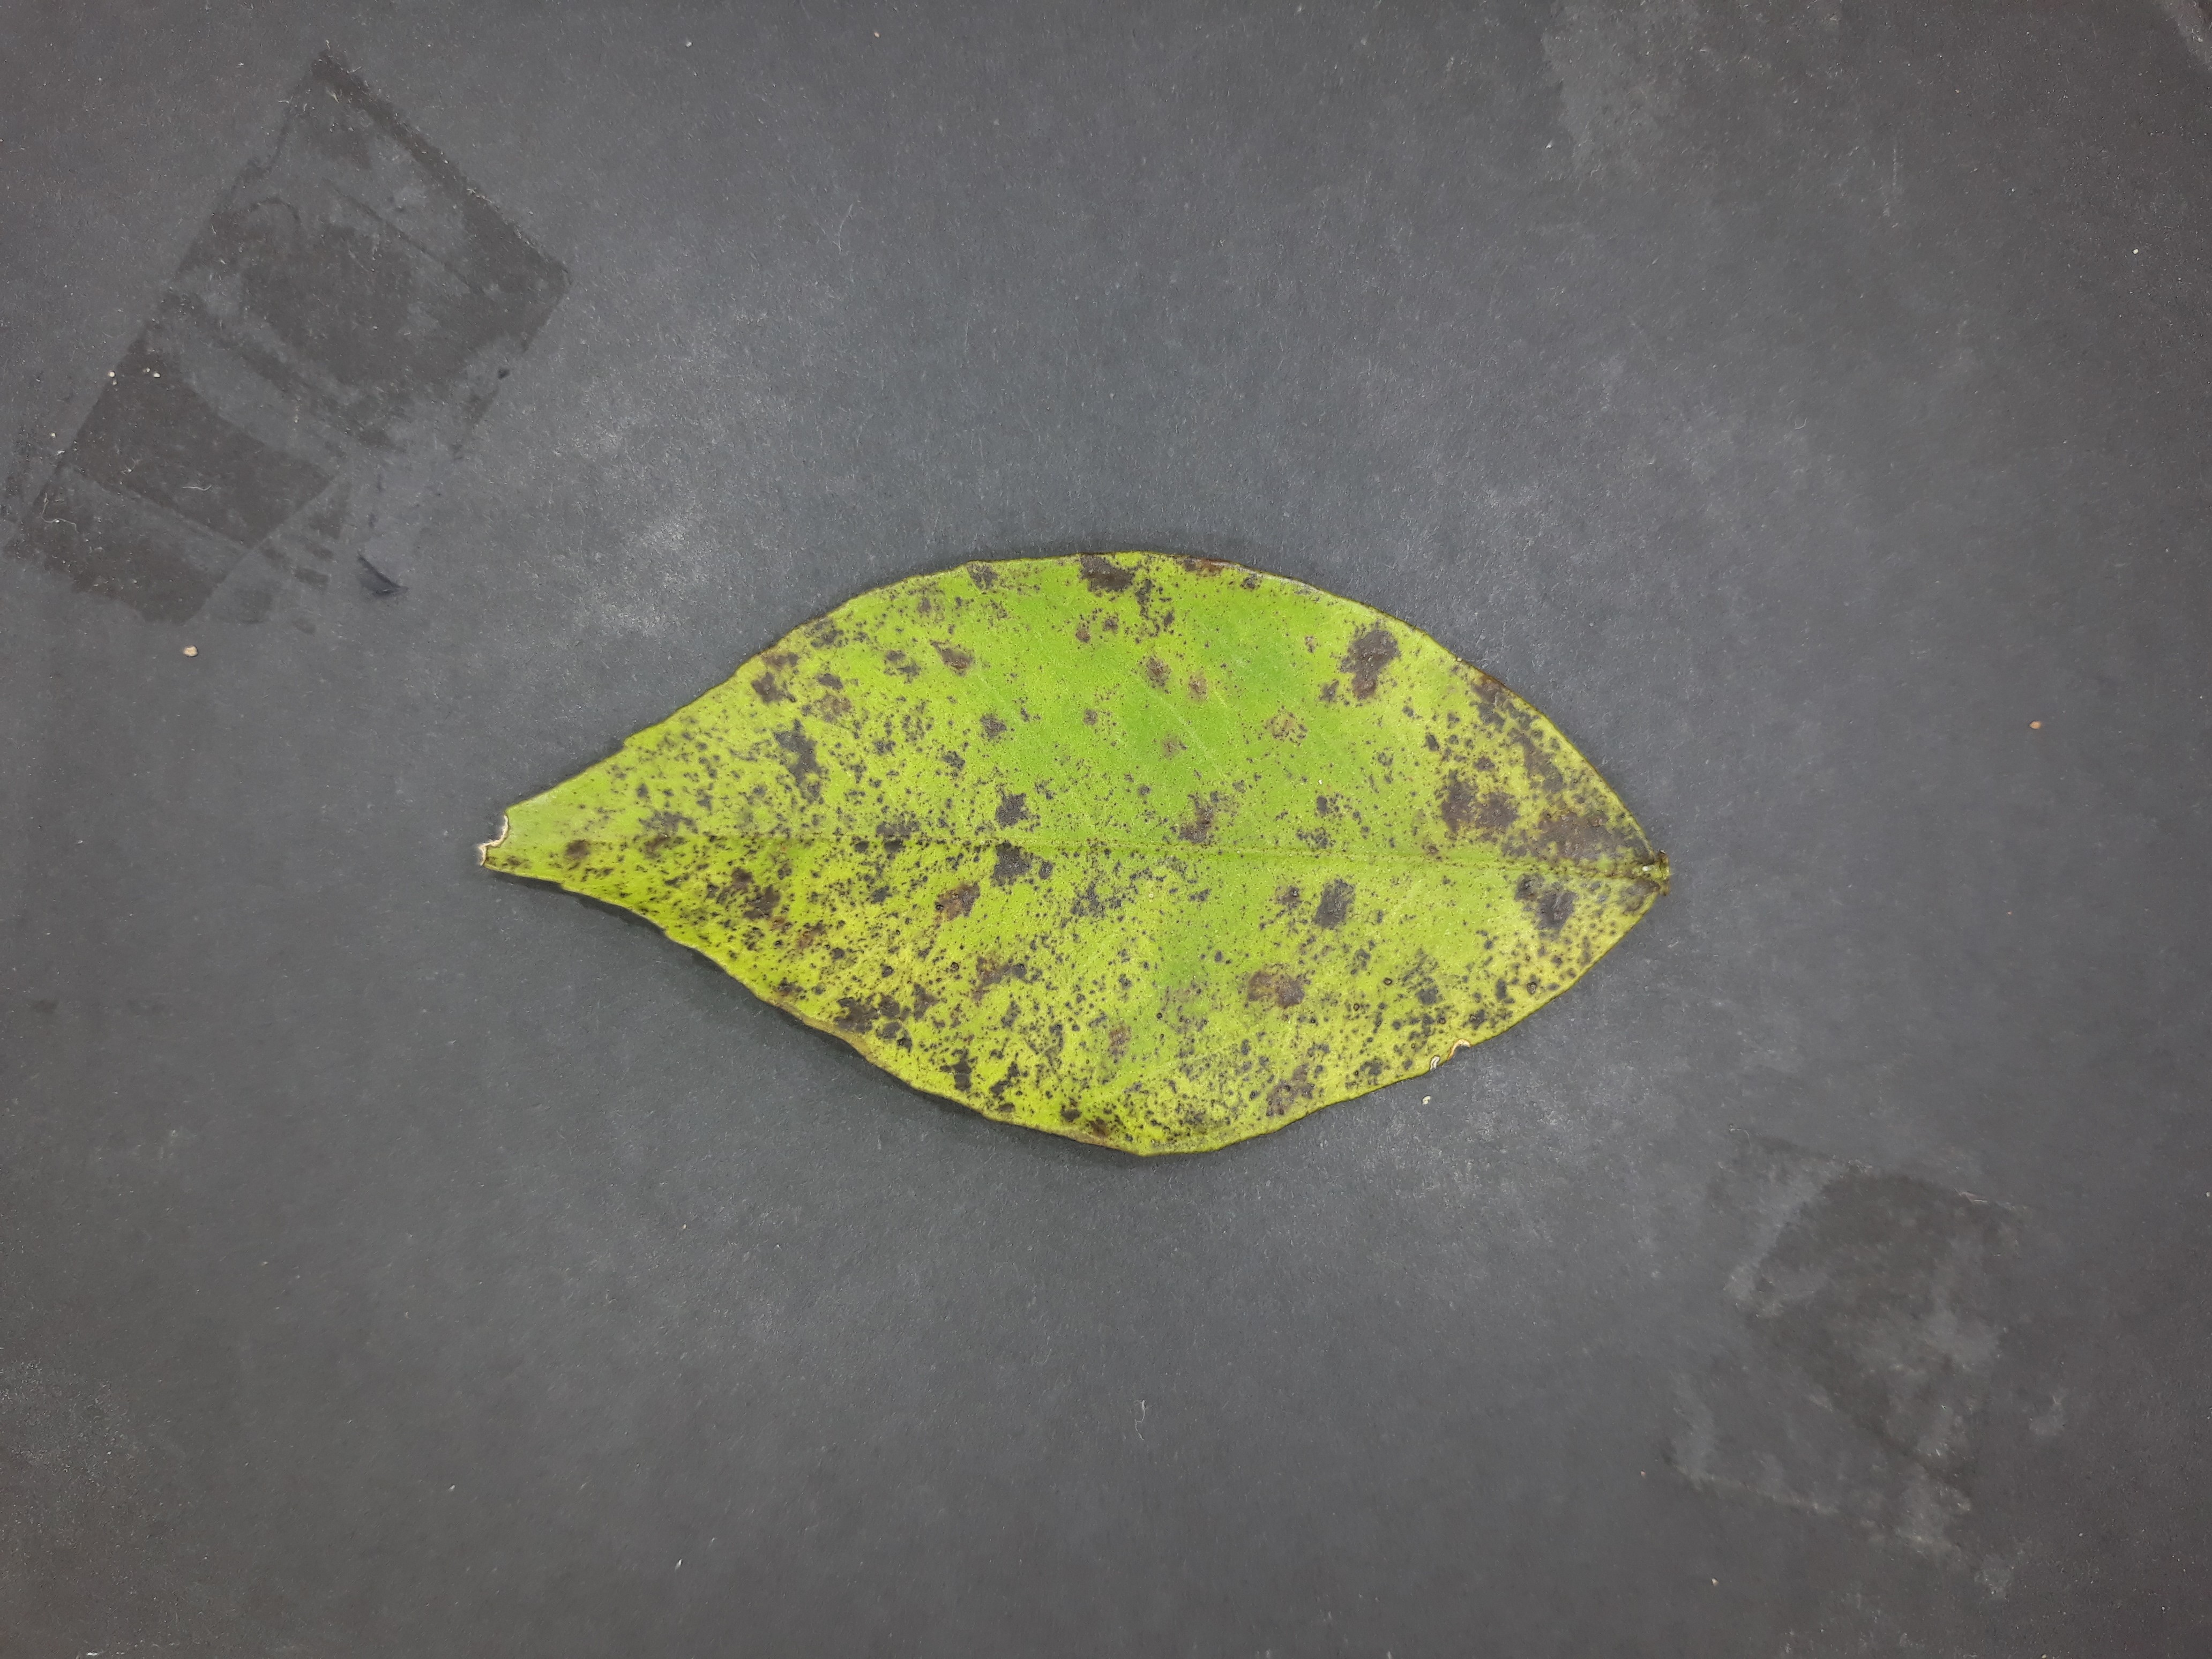
Label: Greasy_spot